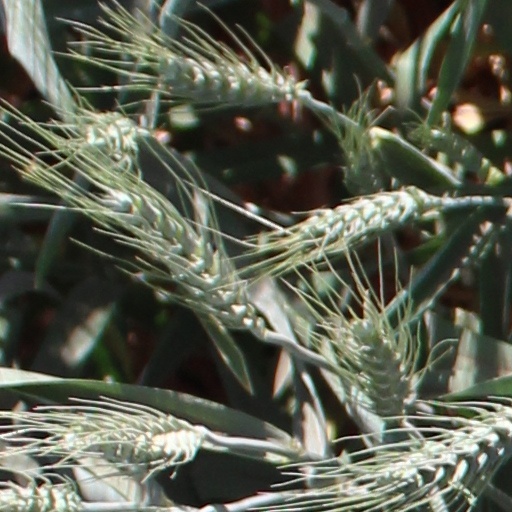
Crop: wheat